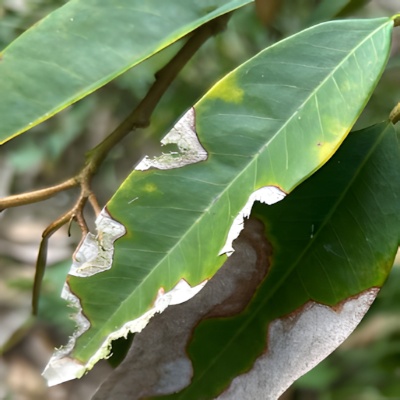
Label: Leaf_Blight